Latin Catholics of Malabar

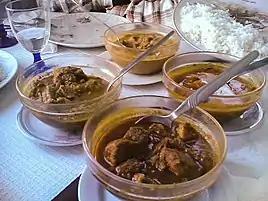
Vindhaloo (Portuguese curry)

The cuisine of the Latin Catholics of Kerala is majorly seafood and Portuguese influenced diet. Dishes like Vindhaloo (meat dish based on carne de vinha d'alhos), Chicken Stew, Fish Molee (Indo-Portuguese fish curry), Pigadosi (Desert made with milk and bananas) and various seafood items are the most popular.